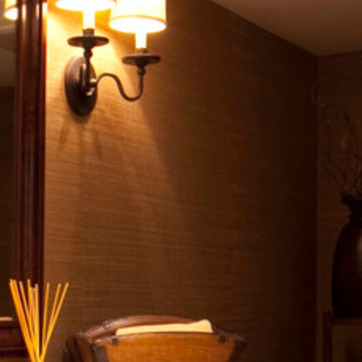
Material: wallpaper